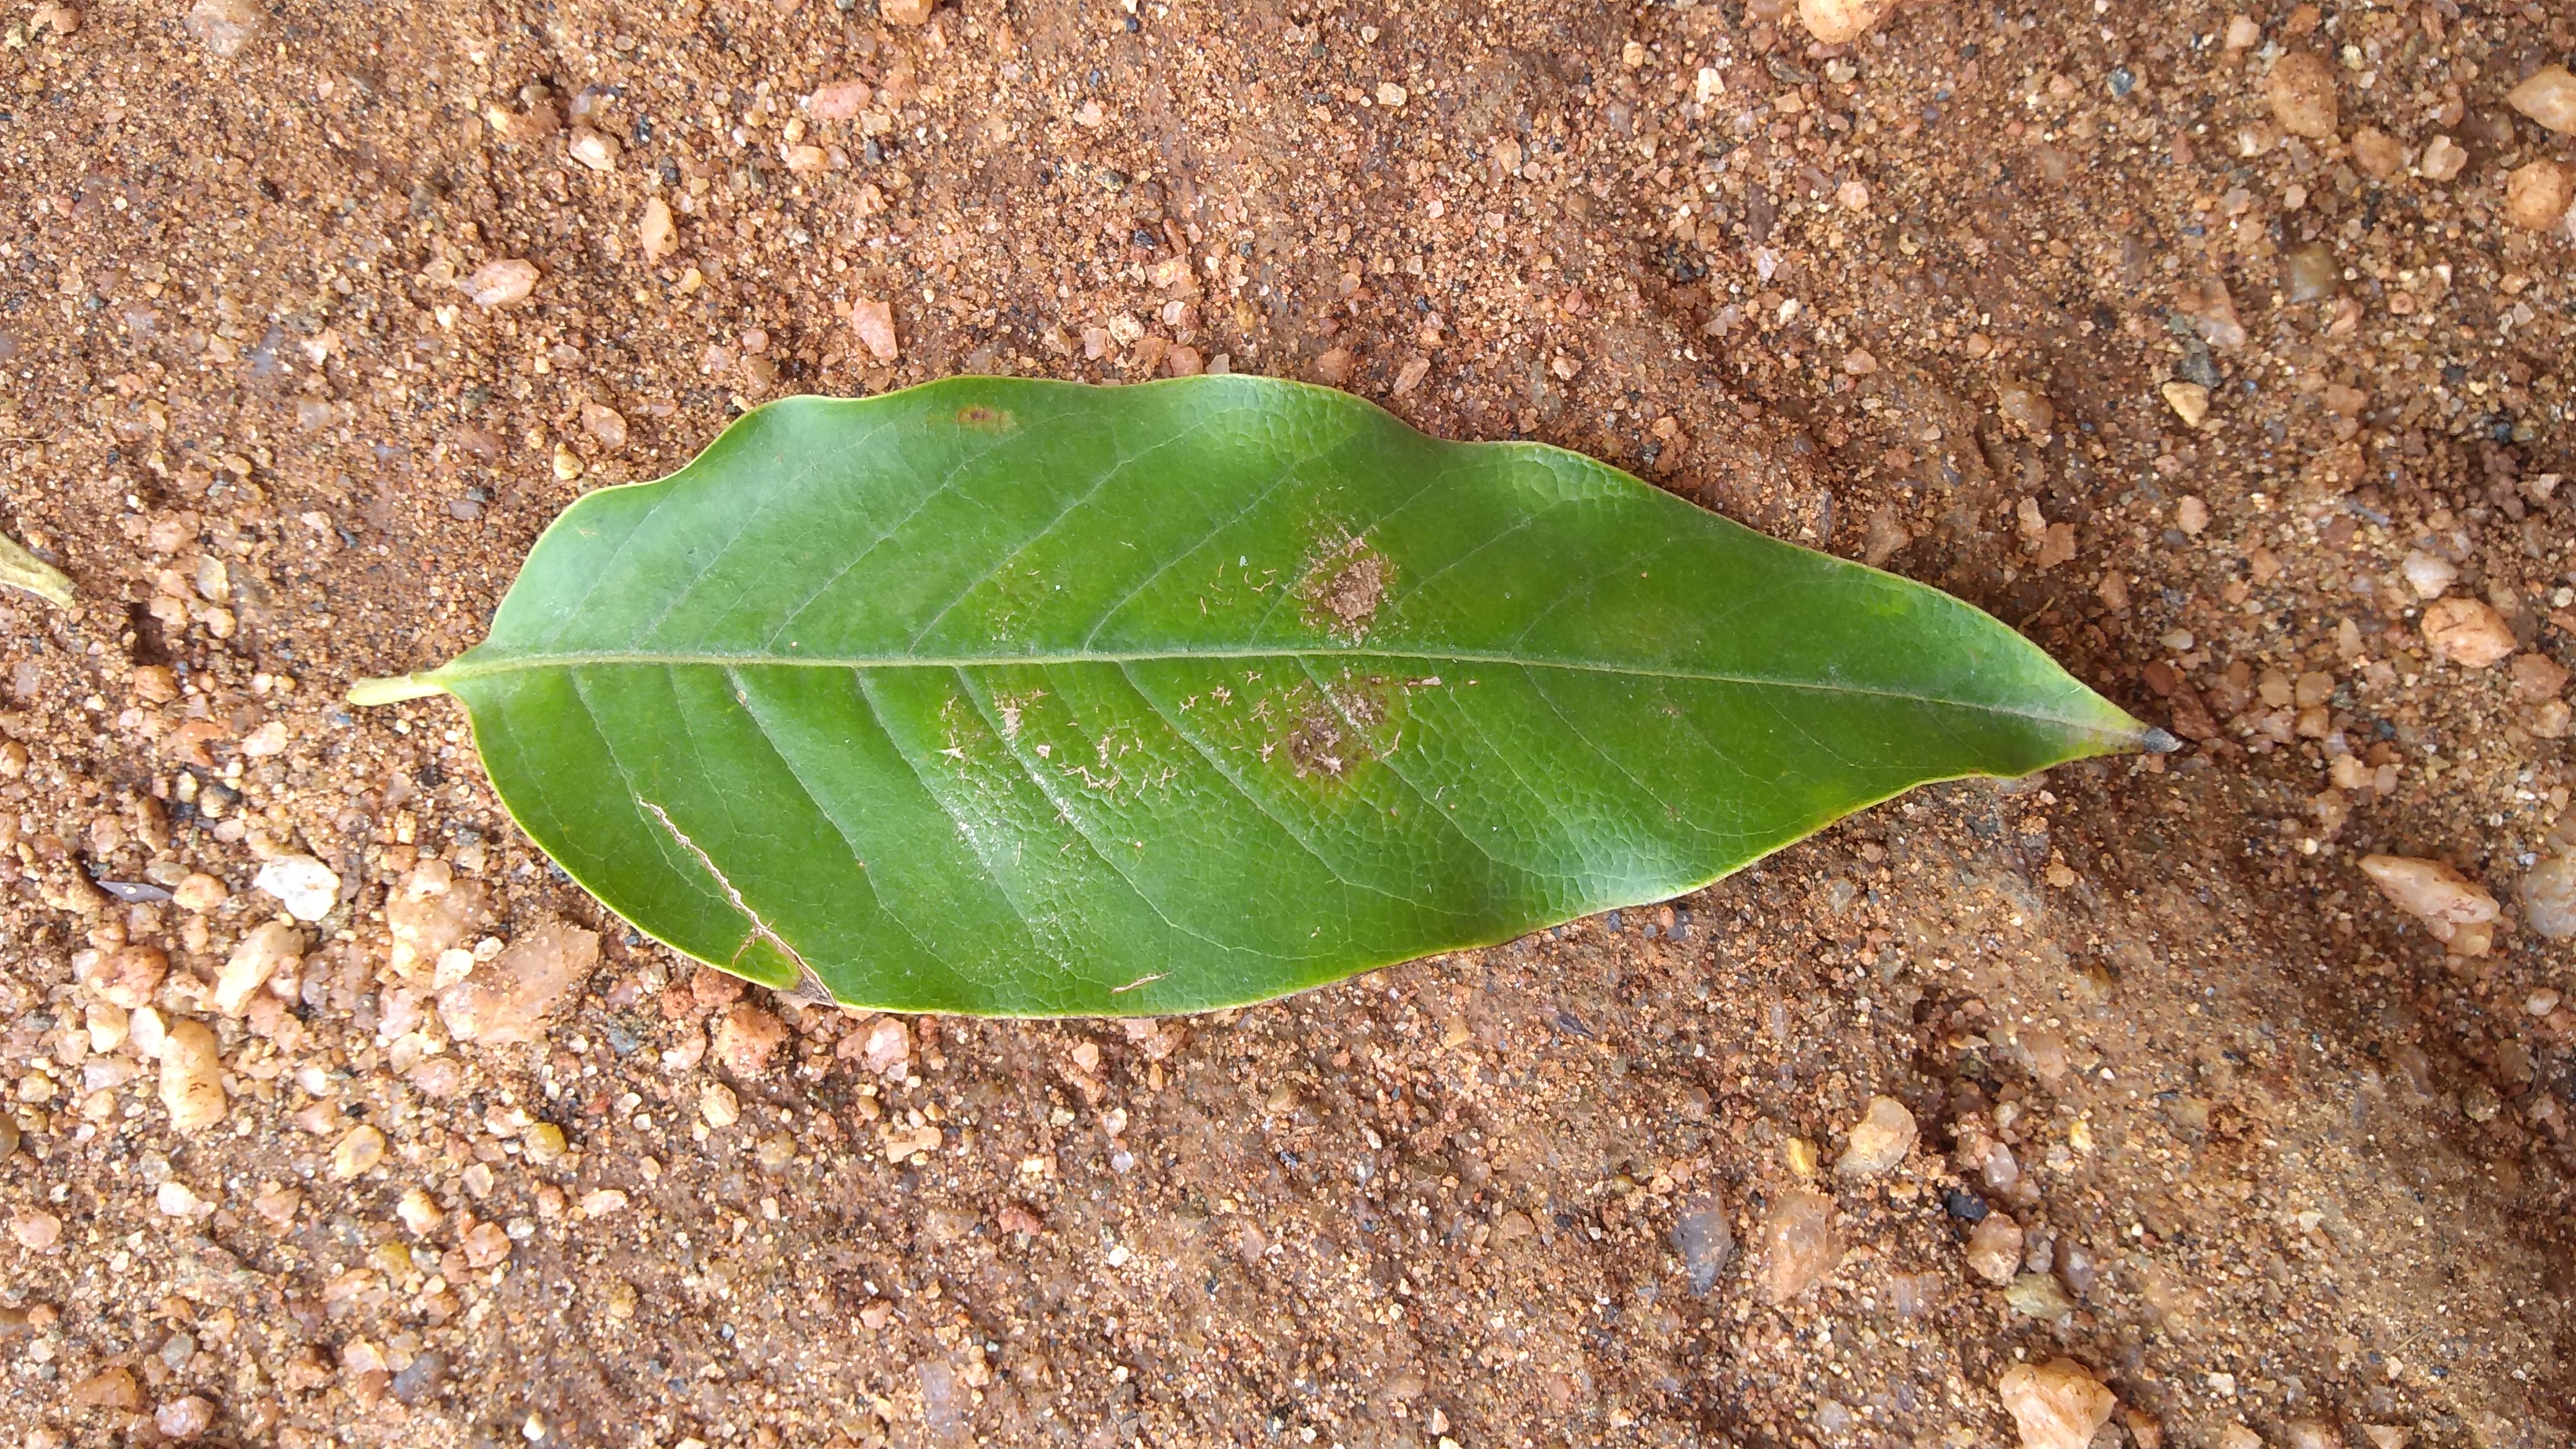
Plant: Sampige